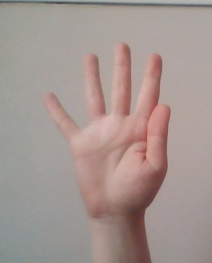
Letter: sheen